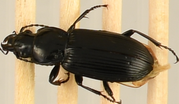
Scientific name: Pterostichus melanarius melanarius
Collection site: Steigerwaldt-Chequamegon NEON (STEI), plot STEI_004